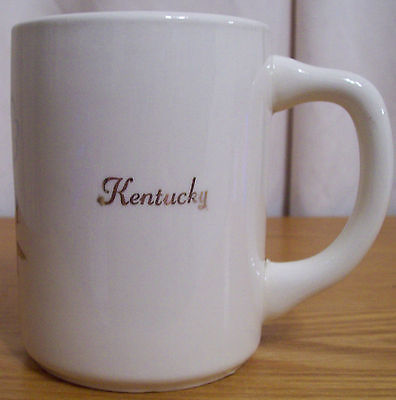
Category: mug